P53

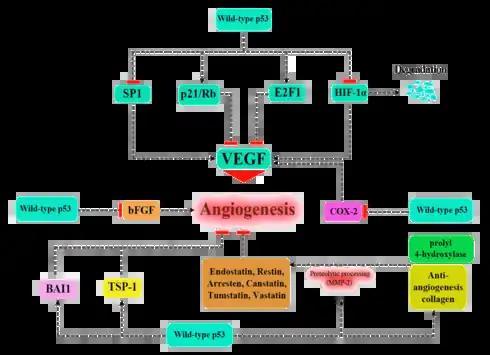
An overview of the molecular mechanism of action of p53 on the angiogenesis

p53 regulates cell cycle progression, apoptosis, and genomic stability through multiple mechanisms: